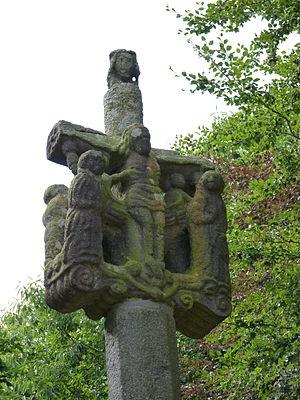
Calvaire du 17ème siècle déplacé au Dourven à Locquémeau et relocalisé à son emplacement d'origine après l'accord du Conseil Général donné en 1977.
Kermoroc'h est une commune du département des Côtes-d'Armor, dans la région Bretagne, en France.